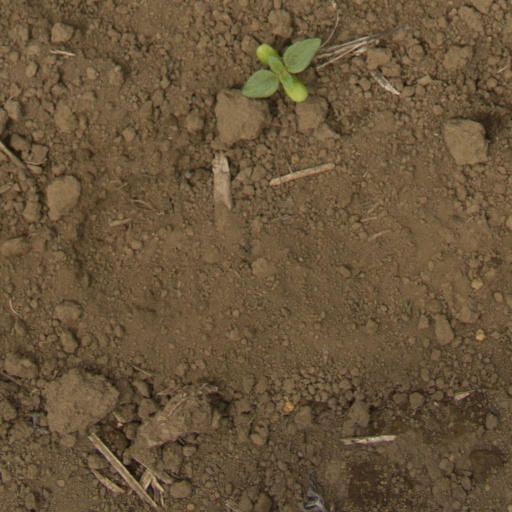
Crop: Jerusalem artichoke